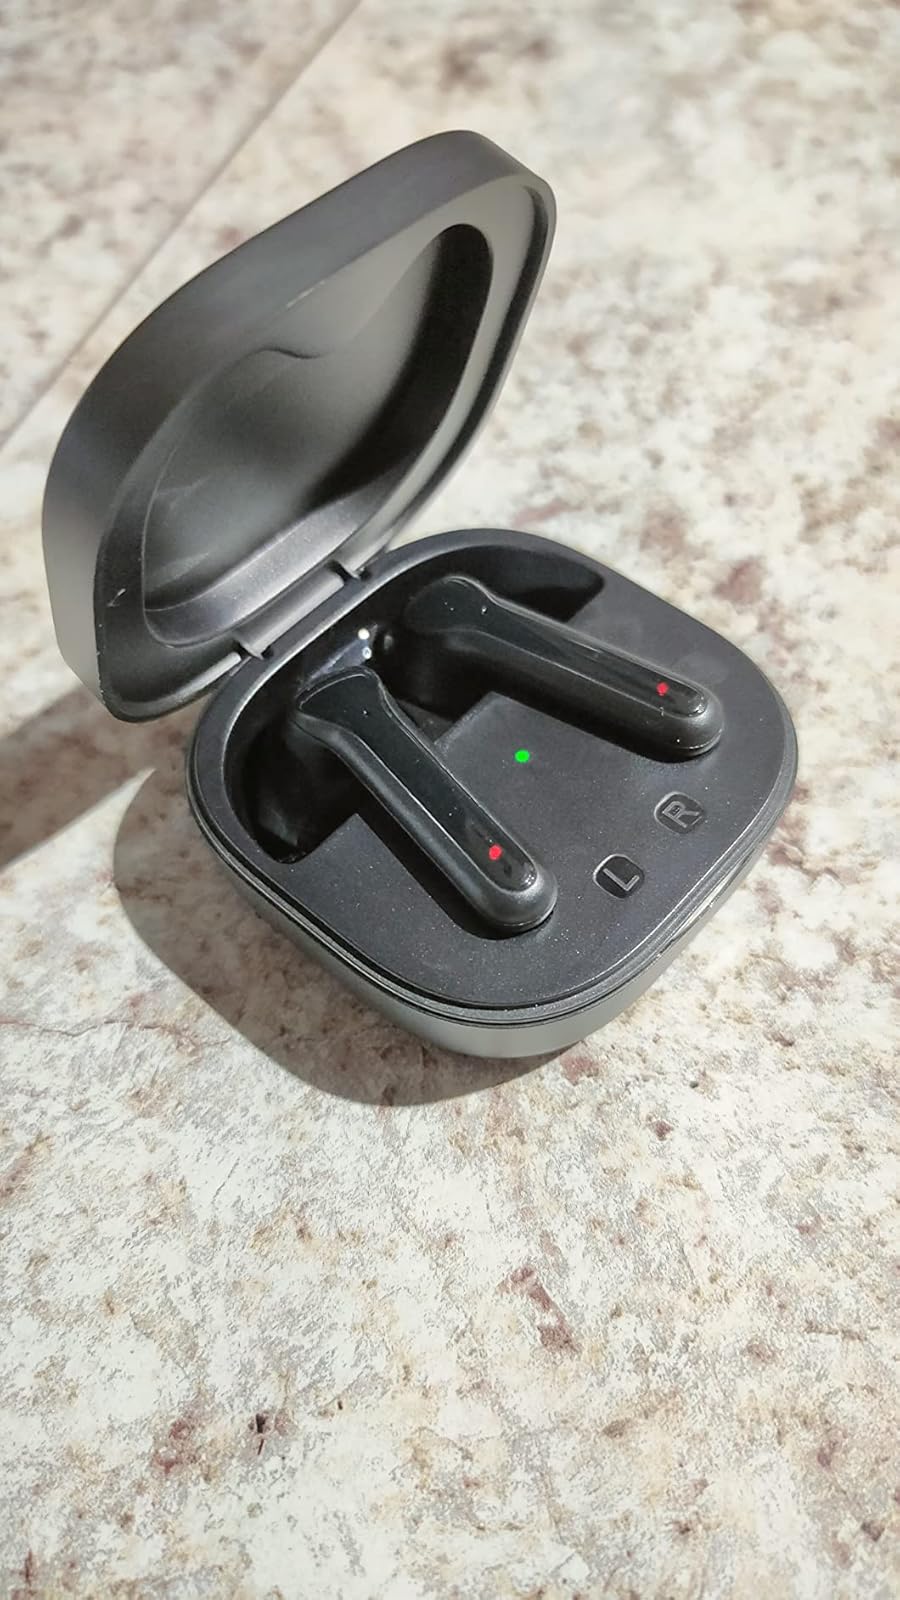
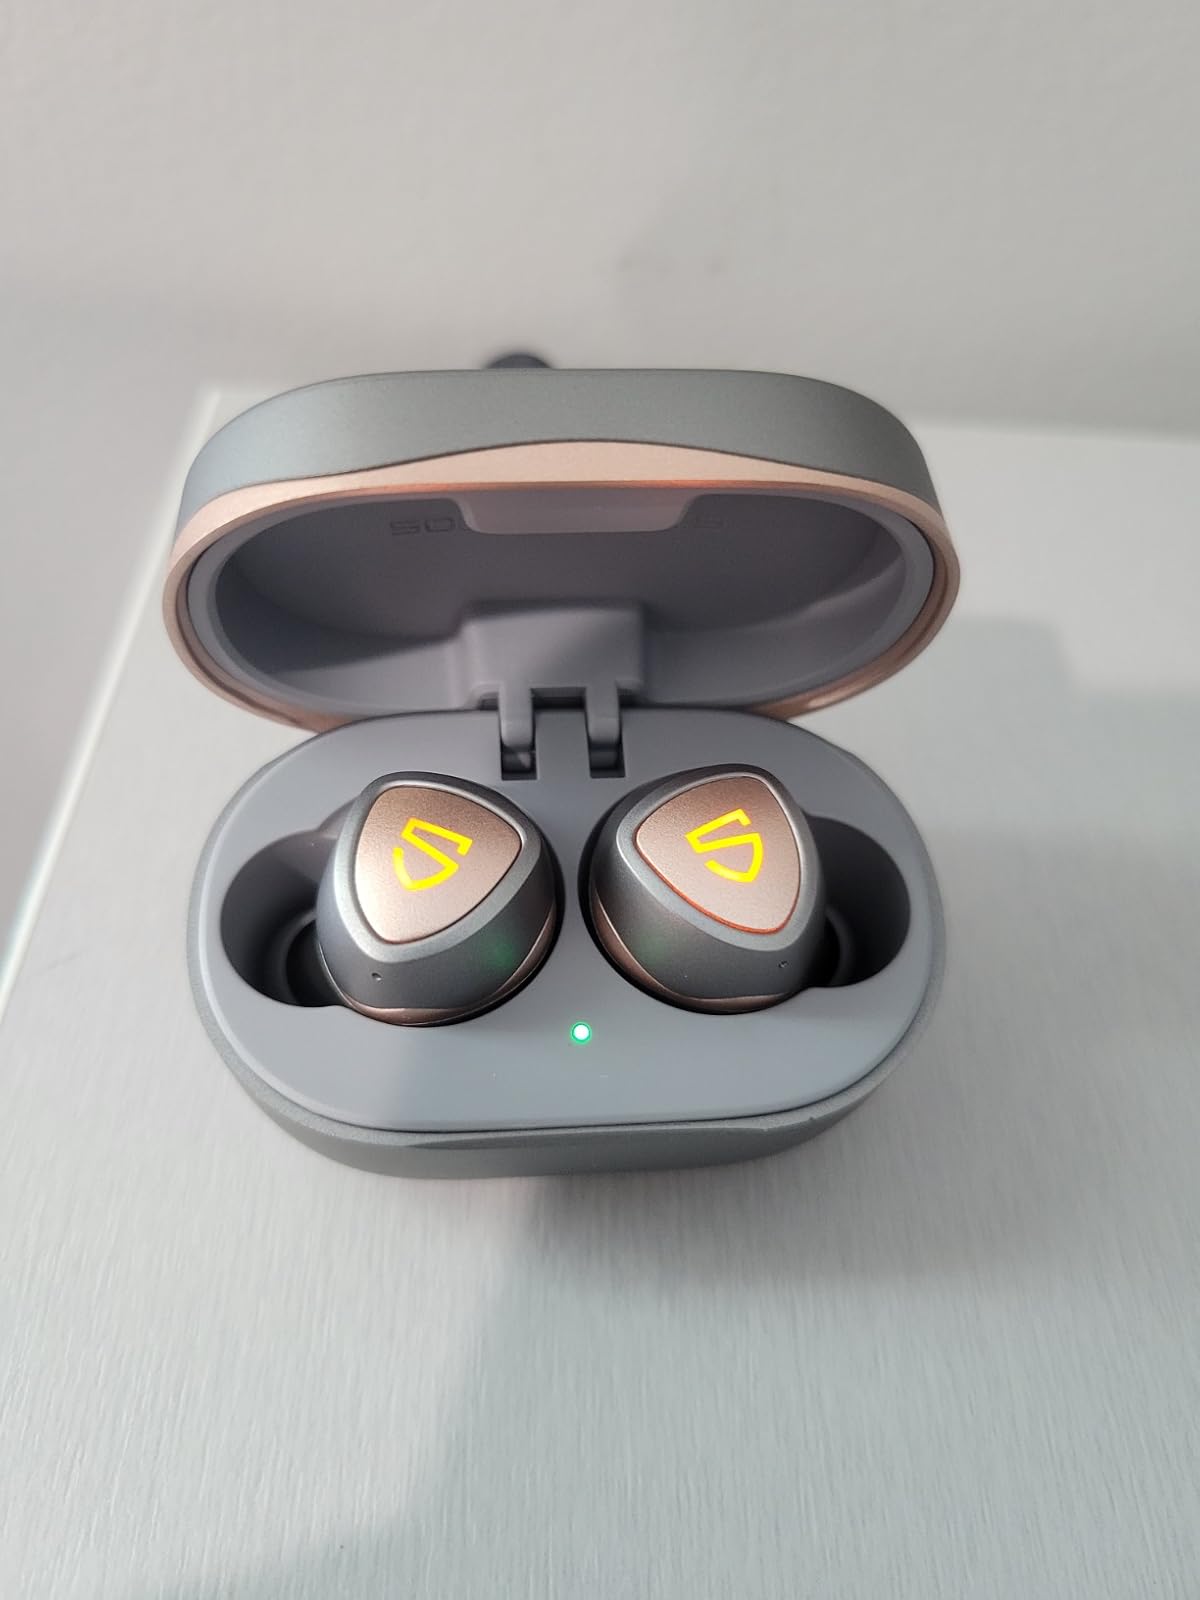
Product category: earbuds
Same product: no